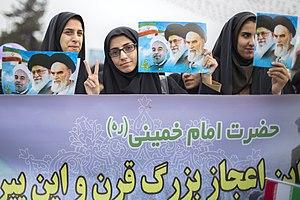
En Iran, la marche du 22 Bahman célèbre le jour de la victoire de la révolution iranienne qui a été fait le 11 février 1979. C'est le dernier jour de la Décade de Fajr .